Natalya Naryshkina

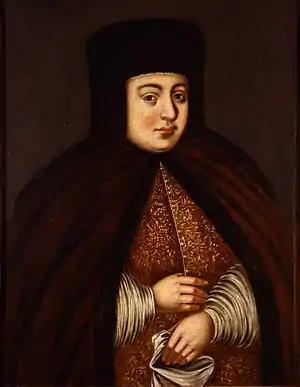
Late 17th century portrait

Natalya Kirillovna Naryshkina (1 September 1651 – 4 February 1694) was the Tsaritsa of Russia from 1671–1676 as the second spouse of Tsar Alexis I of Russia, and regent of Russia as the mother of Tsar Peter I of Russia twice. She first became regent during the minority of her son Peter on 7 May 1682, being deposed as regent by her step-daughter Sophia on 15 May 1682. After the deposition of Sophia in August 1689, Natalya Naryshkina was reinstated as regent. Her second regency lasted until her death in 1694.